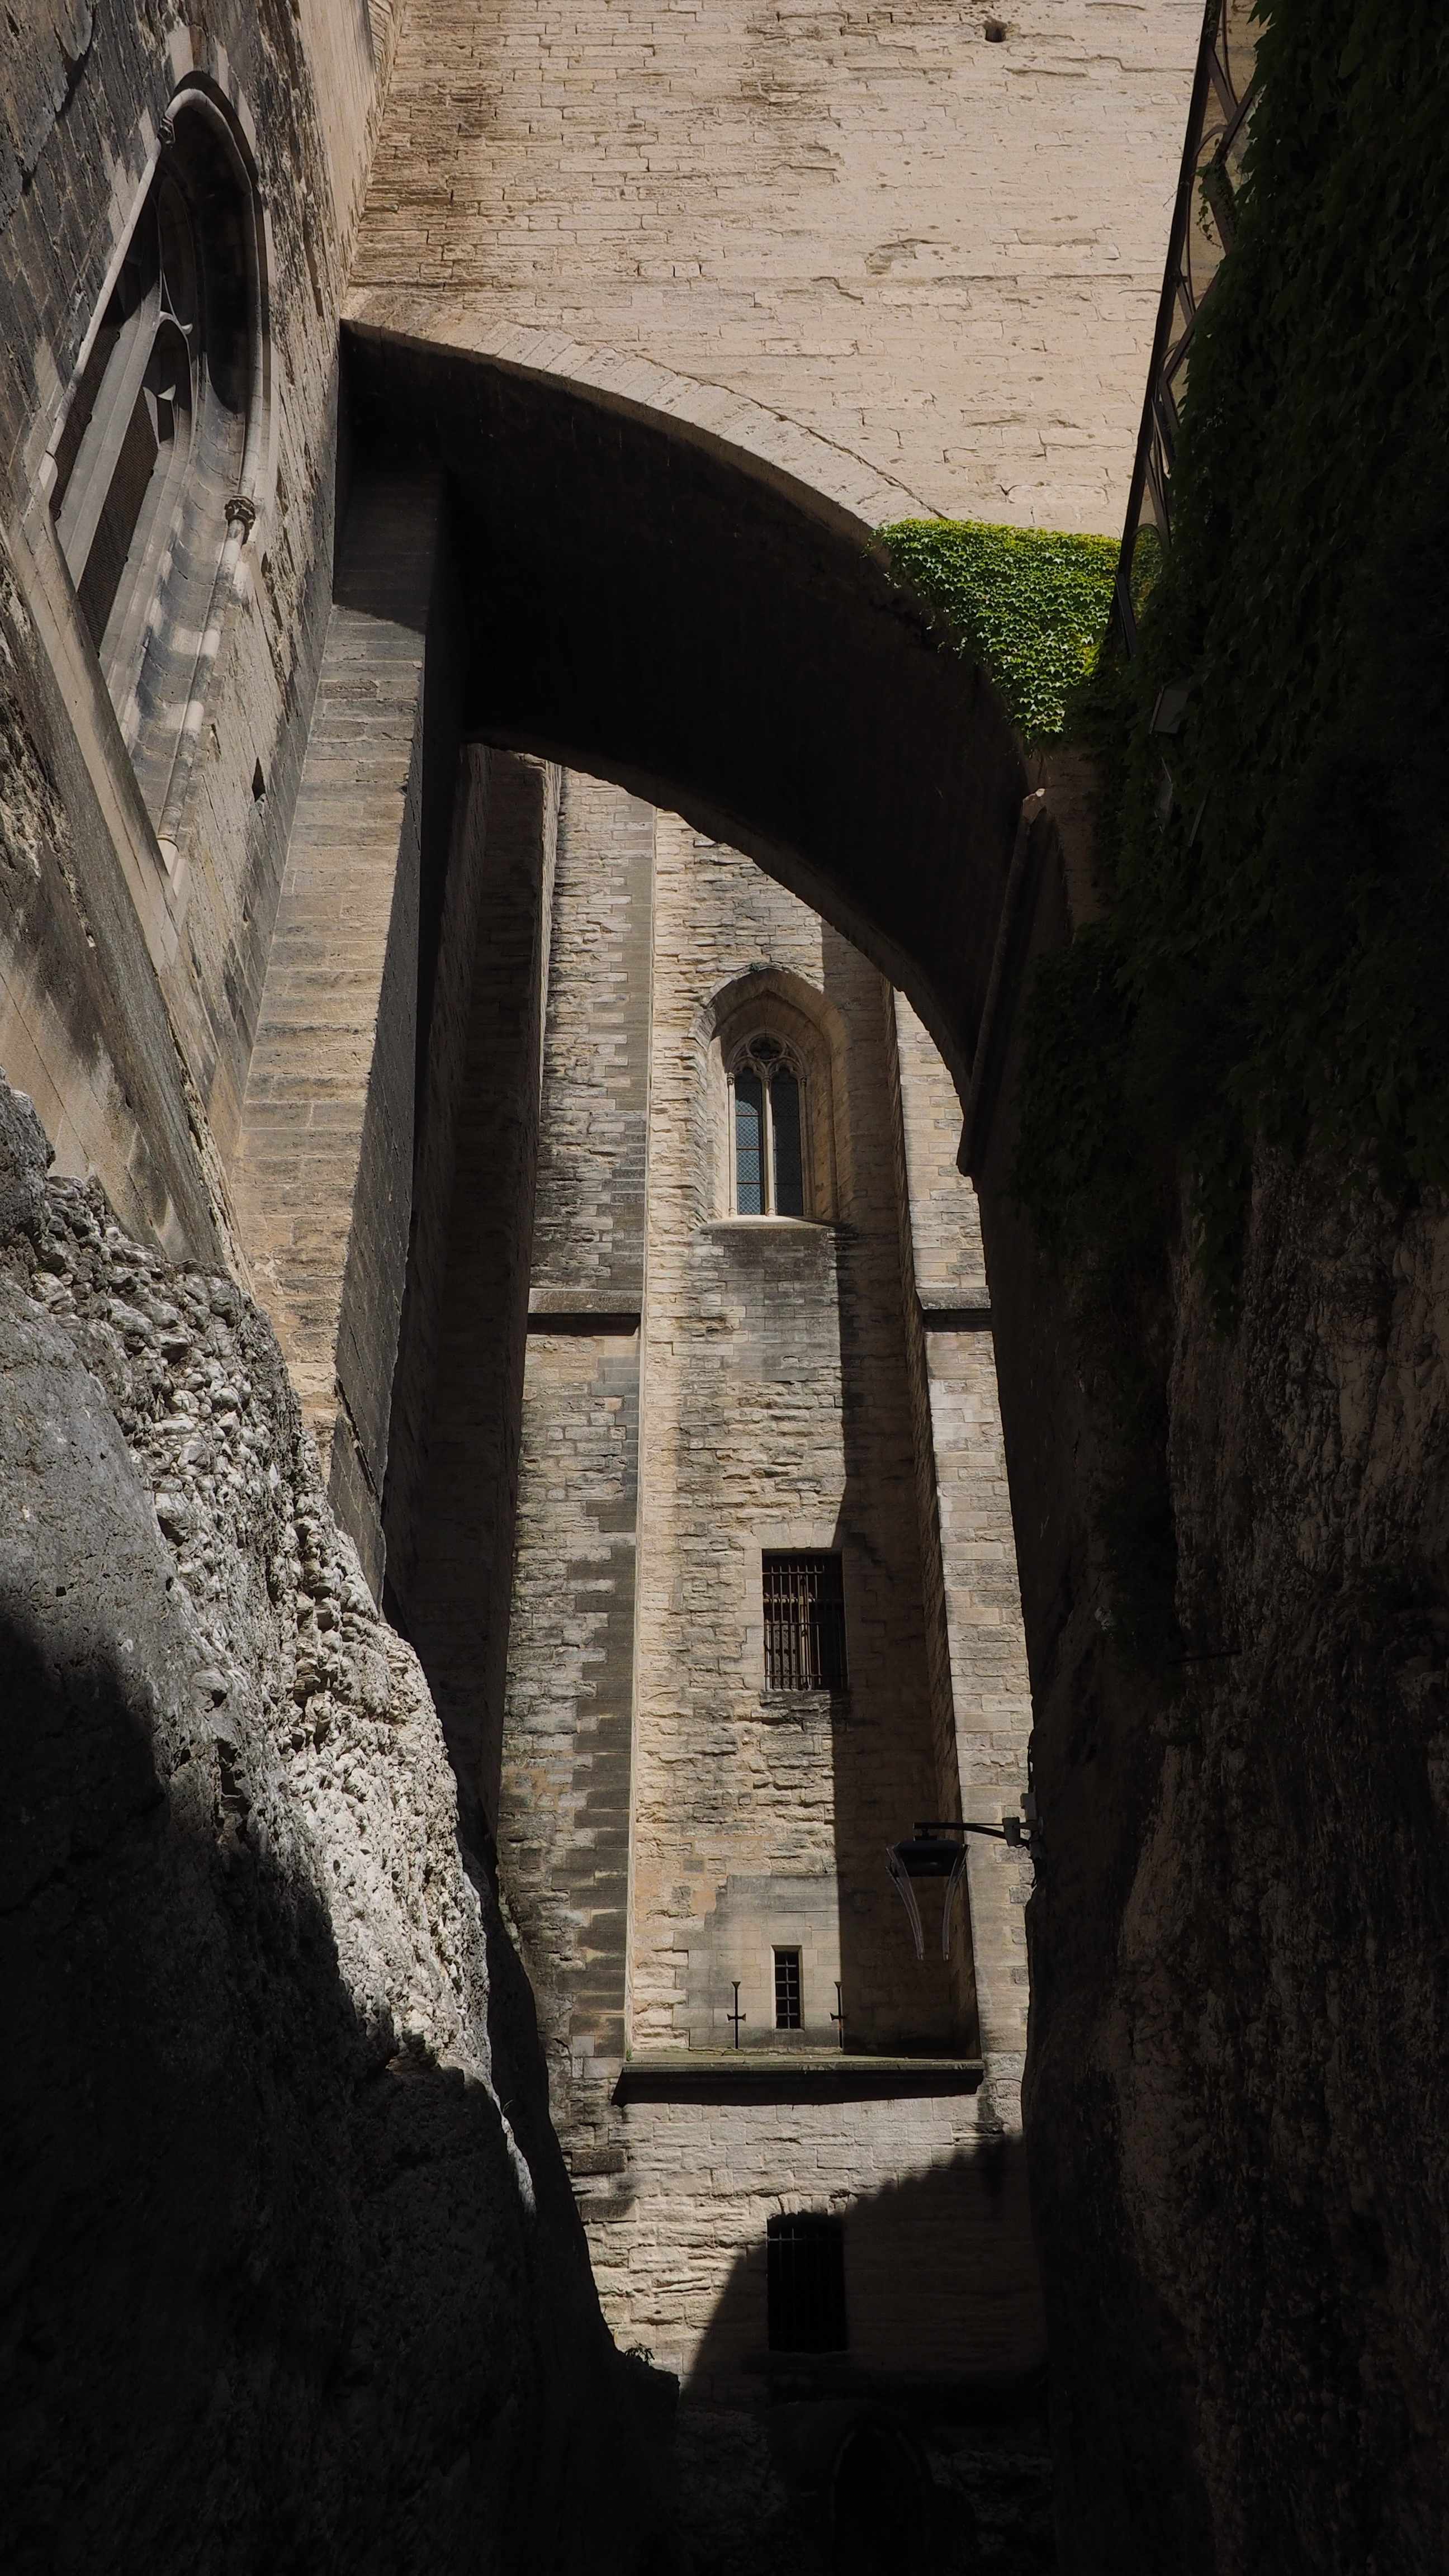
rock, architecture, building, alley, wall, arch, battlement, waterway, places of interest, temple, ruins, monastery, passage, provence, history, tourist attraction, middle ages, avignon, imposing, south of france, palais des papes, ancient history